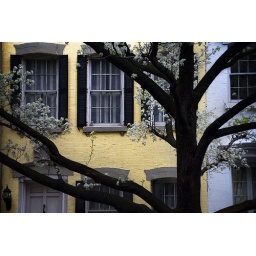
Cute yellow home in our neighborhood.